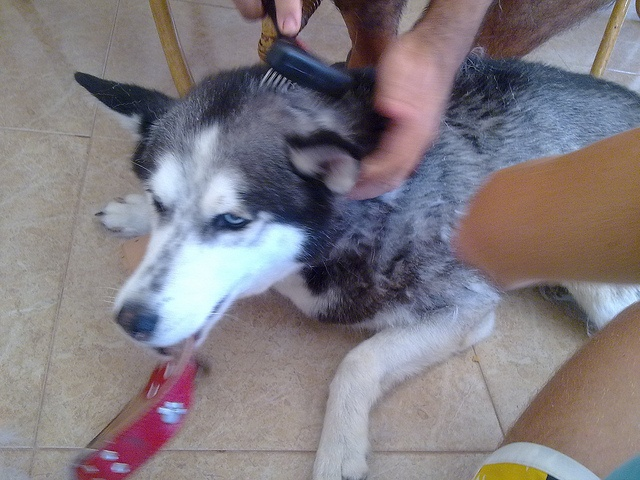
A Siberian Husky dog is being brushed while he lies on the floor.
A large dog being groomed with a brush.
A person is brushing a grey dog's hair.
a husky sitting down and getting its hair brushed
A black and white dog is getting brushed